Battle of Santiago (1863)

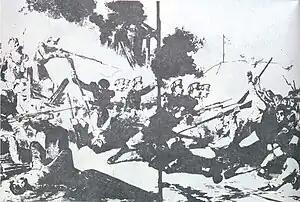
Illustration of the Spanish bayonet charge to Dominican rebels in the "Battle of Santiago (1863)".

The Battle of Santiago (1863) (Spanish: "Batalla de Santiago de 1863") was a battle during the Dominican Restoration War. On September 6, 1863, during the Restoration War, after an intense battle, the Spanish annexationist forces managed to enter the Plaza de Armas in Santiago. The Spanish were commanded by General Juan Suero and Colonel Manuel Cappa, who had entered Santiago with a column of three thousand men from Puerto Plata. The Spanish troops totaled 900 men, with other commanders consisting of Brigadier Manuel Buceta, Generals Hungría, Alfau and Achile Michel and gunner José María López. The days prior to the battle, the restoration troops commanded by Gregorio Luperón, Benito Monción, Gregorio de Lora and Gaspar Polanco had surrounded the city of Santiago, forcing the withdrawal of about a thousand Spanish soldiers who had arrived from Puerto Plata to reinforce the annexationist troops. This battle, however, was not without casualties. In the battles of Santiago, in addition to General Gregorio de Lora, other Dominican officers died. The Spanish also killed General Luperón's horse.